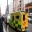
Label: ambulance